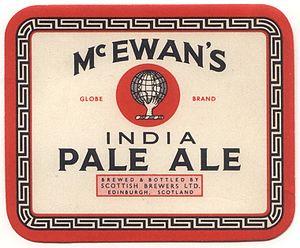
La McEwan's est une bière écossaise produite par le groupe anglais Wells & Young's.